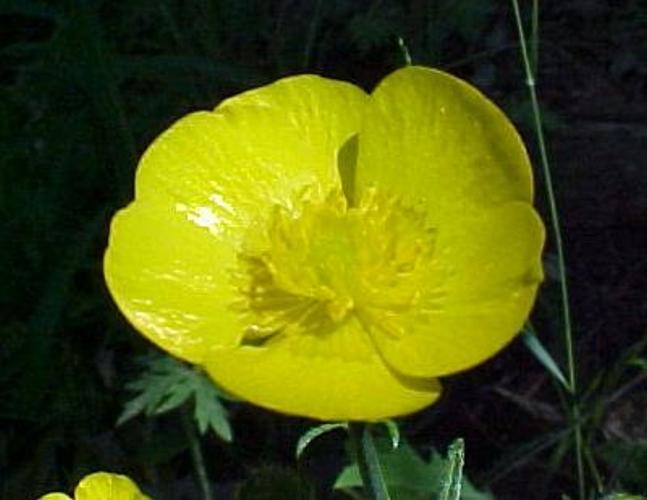
Flower: Buttercup